Blue chip (sports)

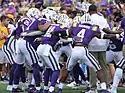
LSU won the national championship in 2019 with a BCR of 64%

Thirteen teams had enough talent to win the national championship during the 2016 season.